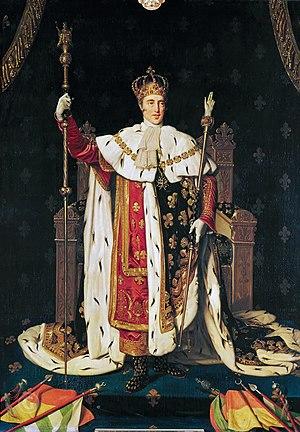
Le sceptre de Charles V est un objet symbolique, insigne du pouvoir royal en France, utilisé lors de la cérémonie du sacre à partir du XIVᵉ siècle. Autrefois conservé dans le trésor royal de la basilique de Saint-Denis, il est aujourd'hui exposé au musée du Louvre ; c'est l'un des rares objets du sacre qui soient parvenus jusqu'à nous.